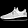
Label: Sneaker